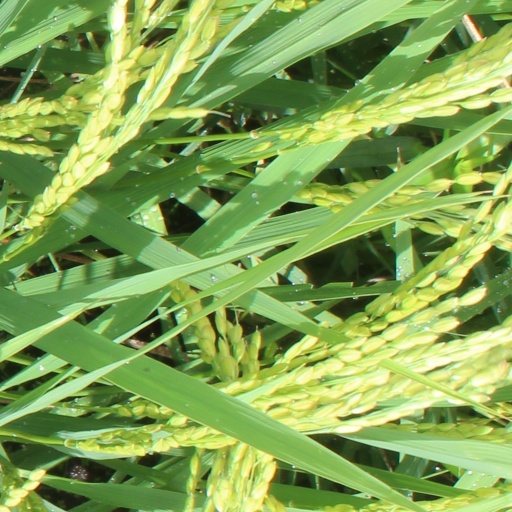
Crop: rice